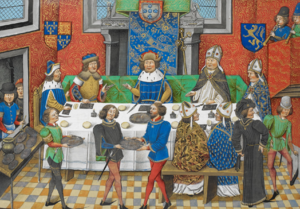
Jean de Gand, duc de Lancastre, est un noble anglais et membre de la maison Plantagenêt. Il est le troisième fils du roi Édouard III et de la reine Philippa de Hainaut. Il est appelé au cours de sa vie Jean de Gand car il est né à Gand, alors en Flandre. Lorsqu’il devint plus tard impopulaire pendant les années 1370, des rumeurs circulèrent qu’il était en fait le fils d’un boucher de Gand, peut-être parce qu’Édouard III n’était pas présent à sa naissance.